Southern Railway zone

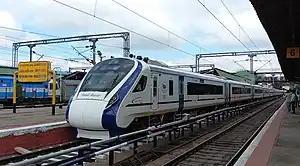
Chennai-Mysore Vande Bharat Express

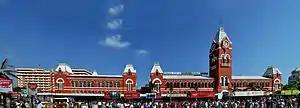
Chennai Central, the busiest station of Southern railway

Defunct railway lines include Kundala Valley Railways, Kochin Tramways, Madras Tramways, Tiruchendur Light Railway, Dharmapuri and Krishnagiri famine light railways, Kodaikanal Light Railway.